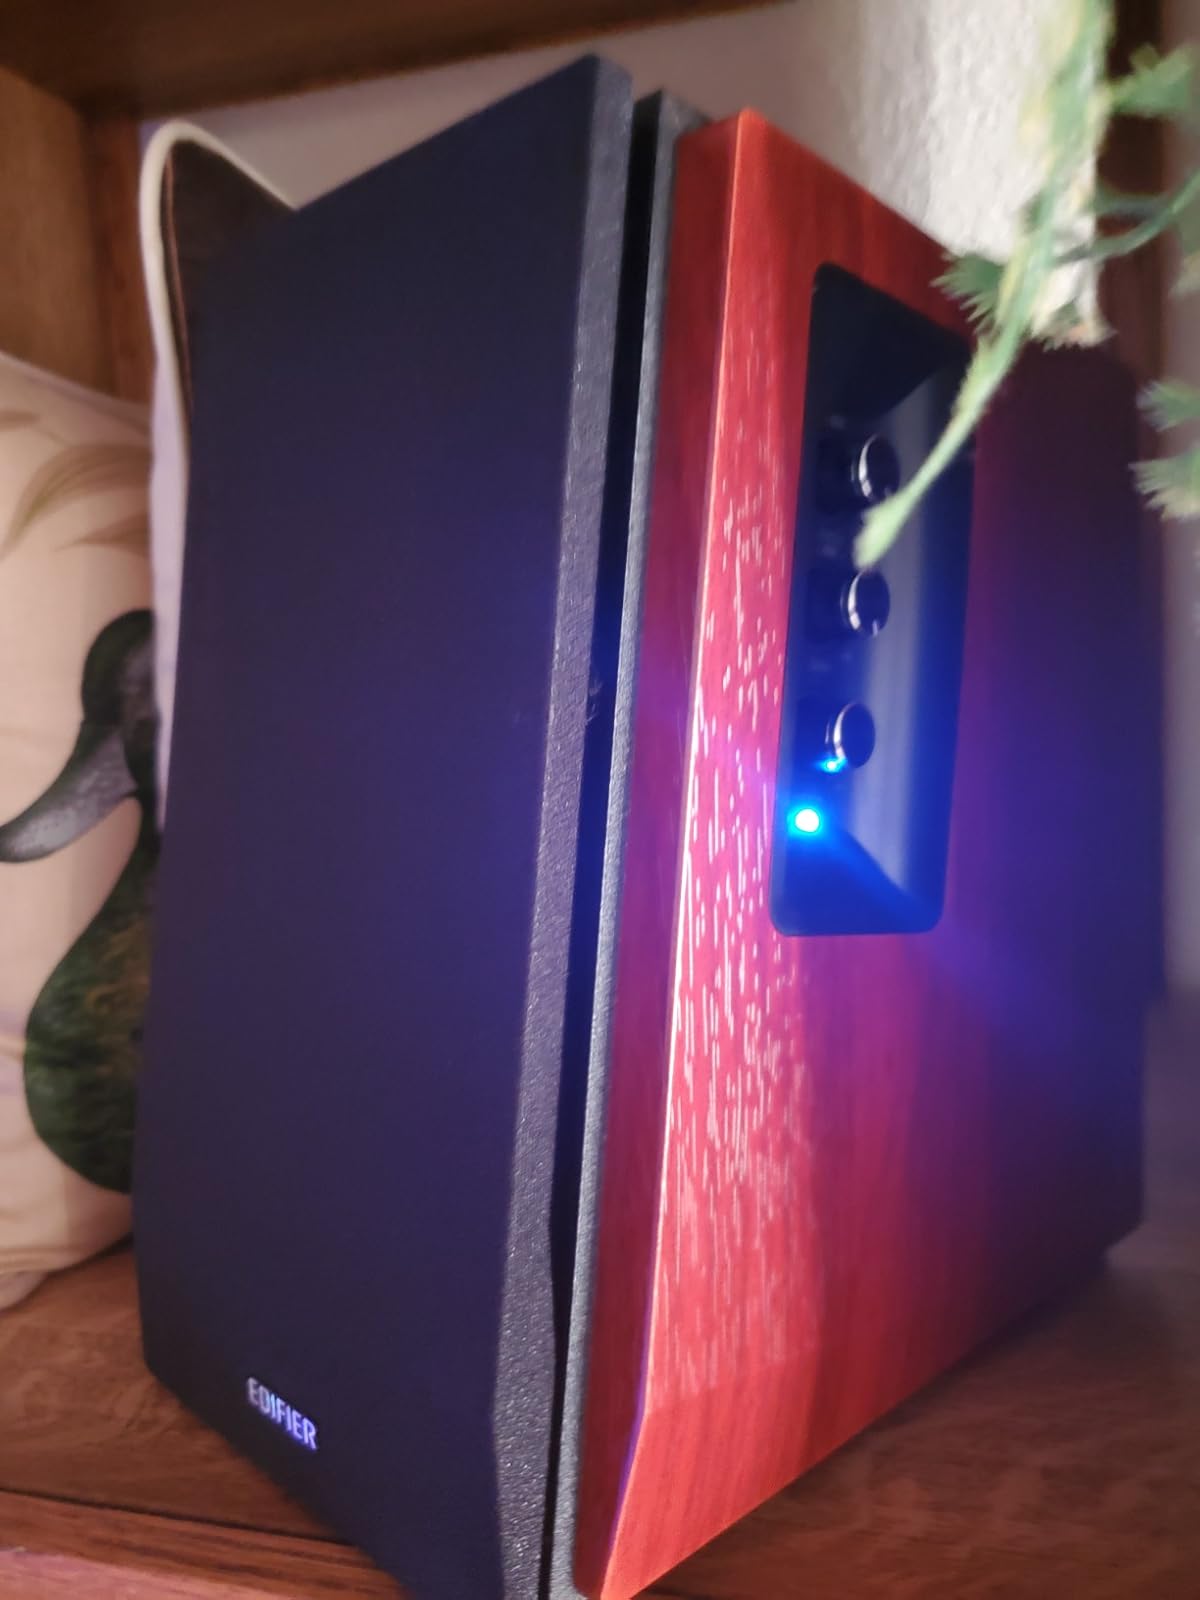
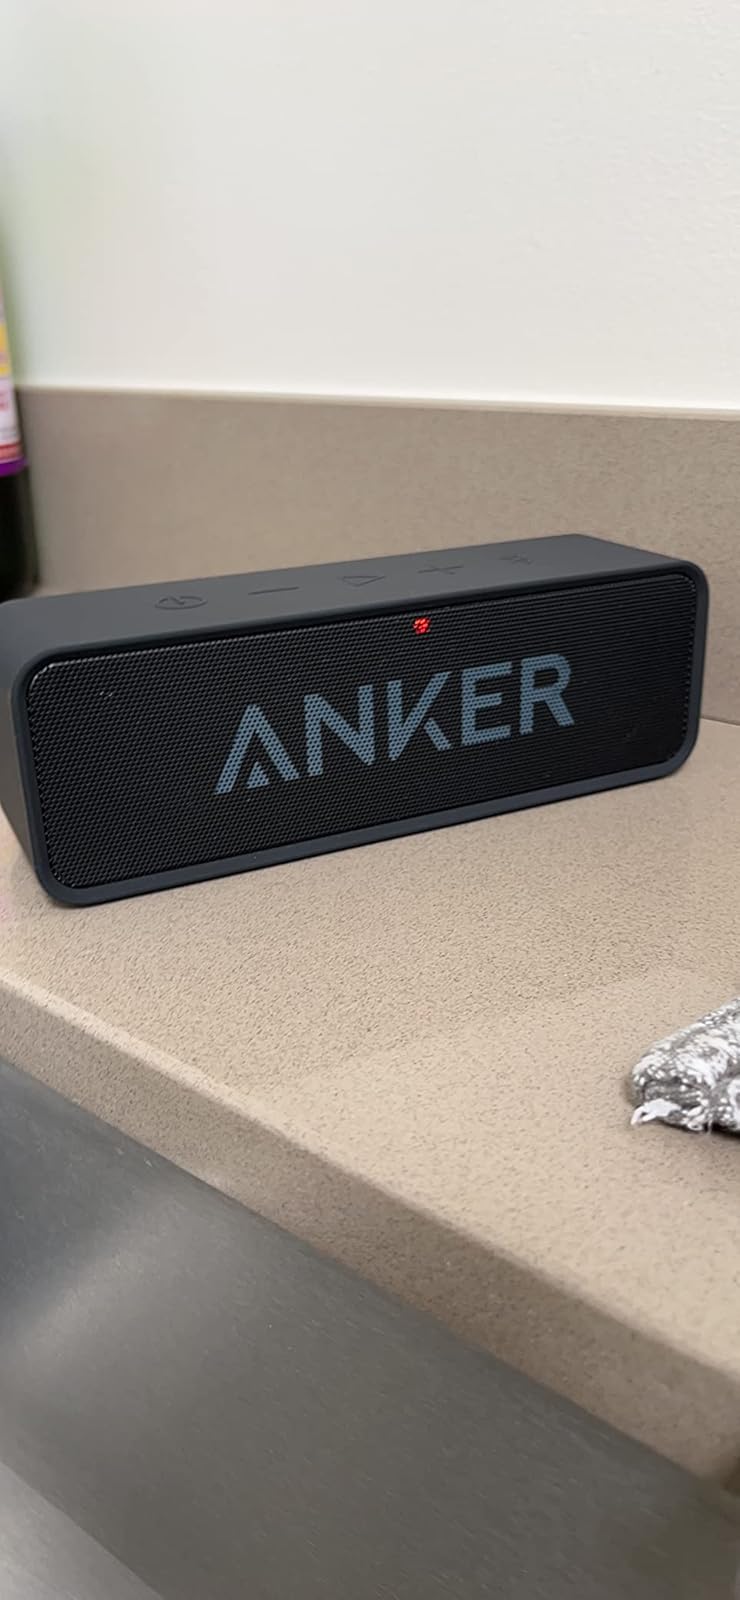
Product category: speaker
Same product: no